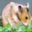
Label: hamster